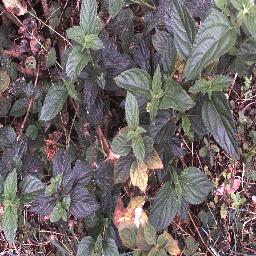
Label: lantana